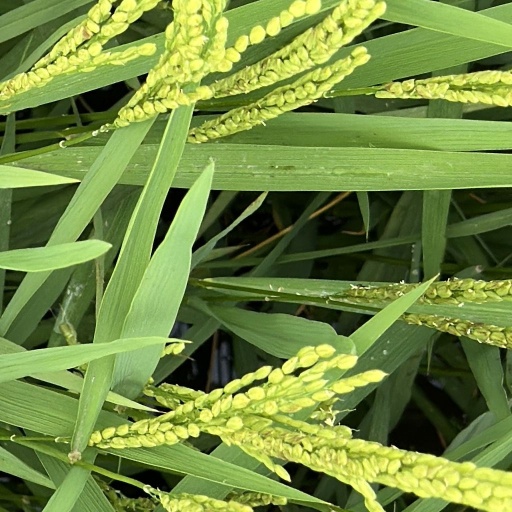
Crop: rice